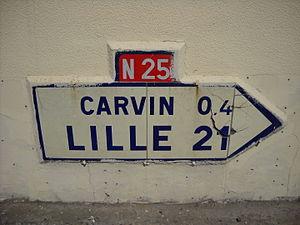
Un ancien panneau routier, à Carvin, Pas-de-Calais, fr:France.
En signalisation de direction, le panneau de position indique les pôles desservis dans la direction considérée. Il est implanté de telle sorte que l’usager effectue sa manœuvre avant ce panneau.
La route nationale 25, ou RN 25, est une route nationale française reliant Amiens à Arras.